Luga, Leningrad Oblast

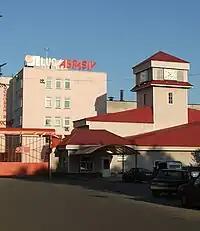
Luga Abrasiv plant - one of the major enterprises of the city

Luga lies on the railway line connecting the Baltiysky railway station of St. Petersburg with Pskov. Another railway line to Batetsky and Veliky Novgorod branches off east. Both have suburban service.